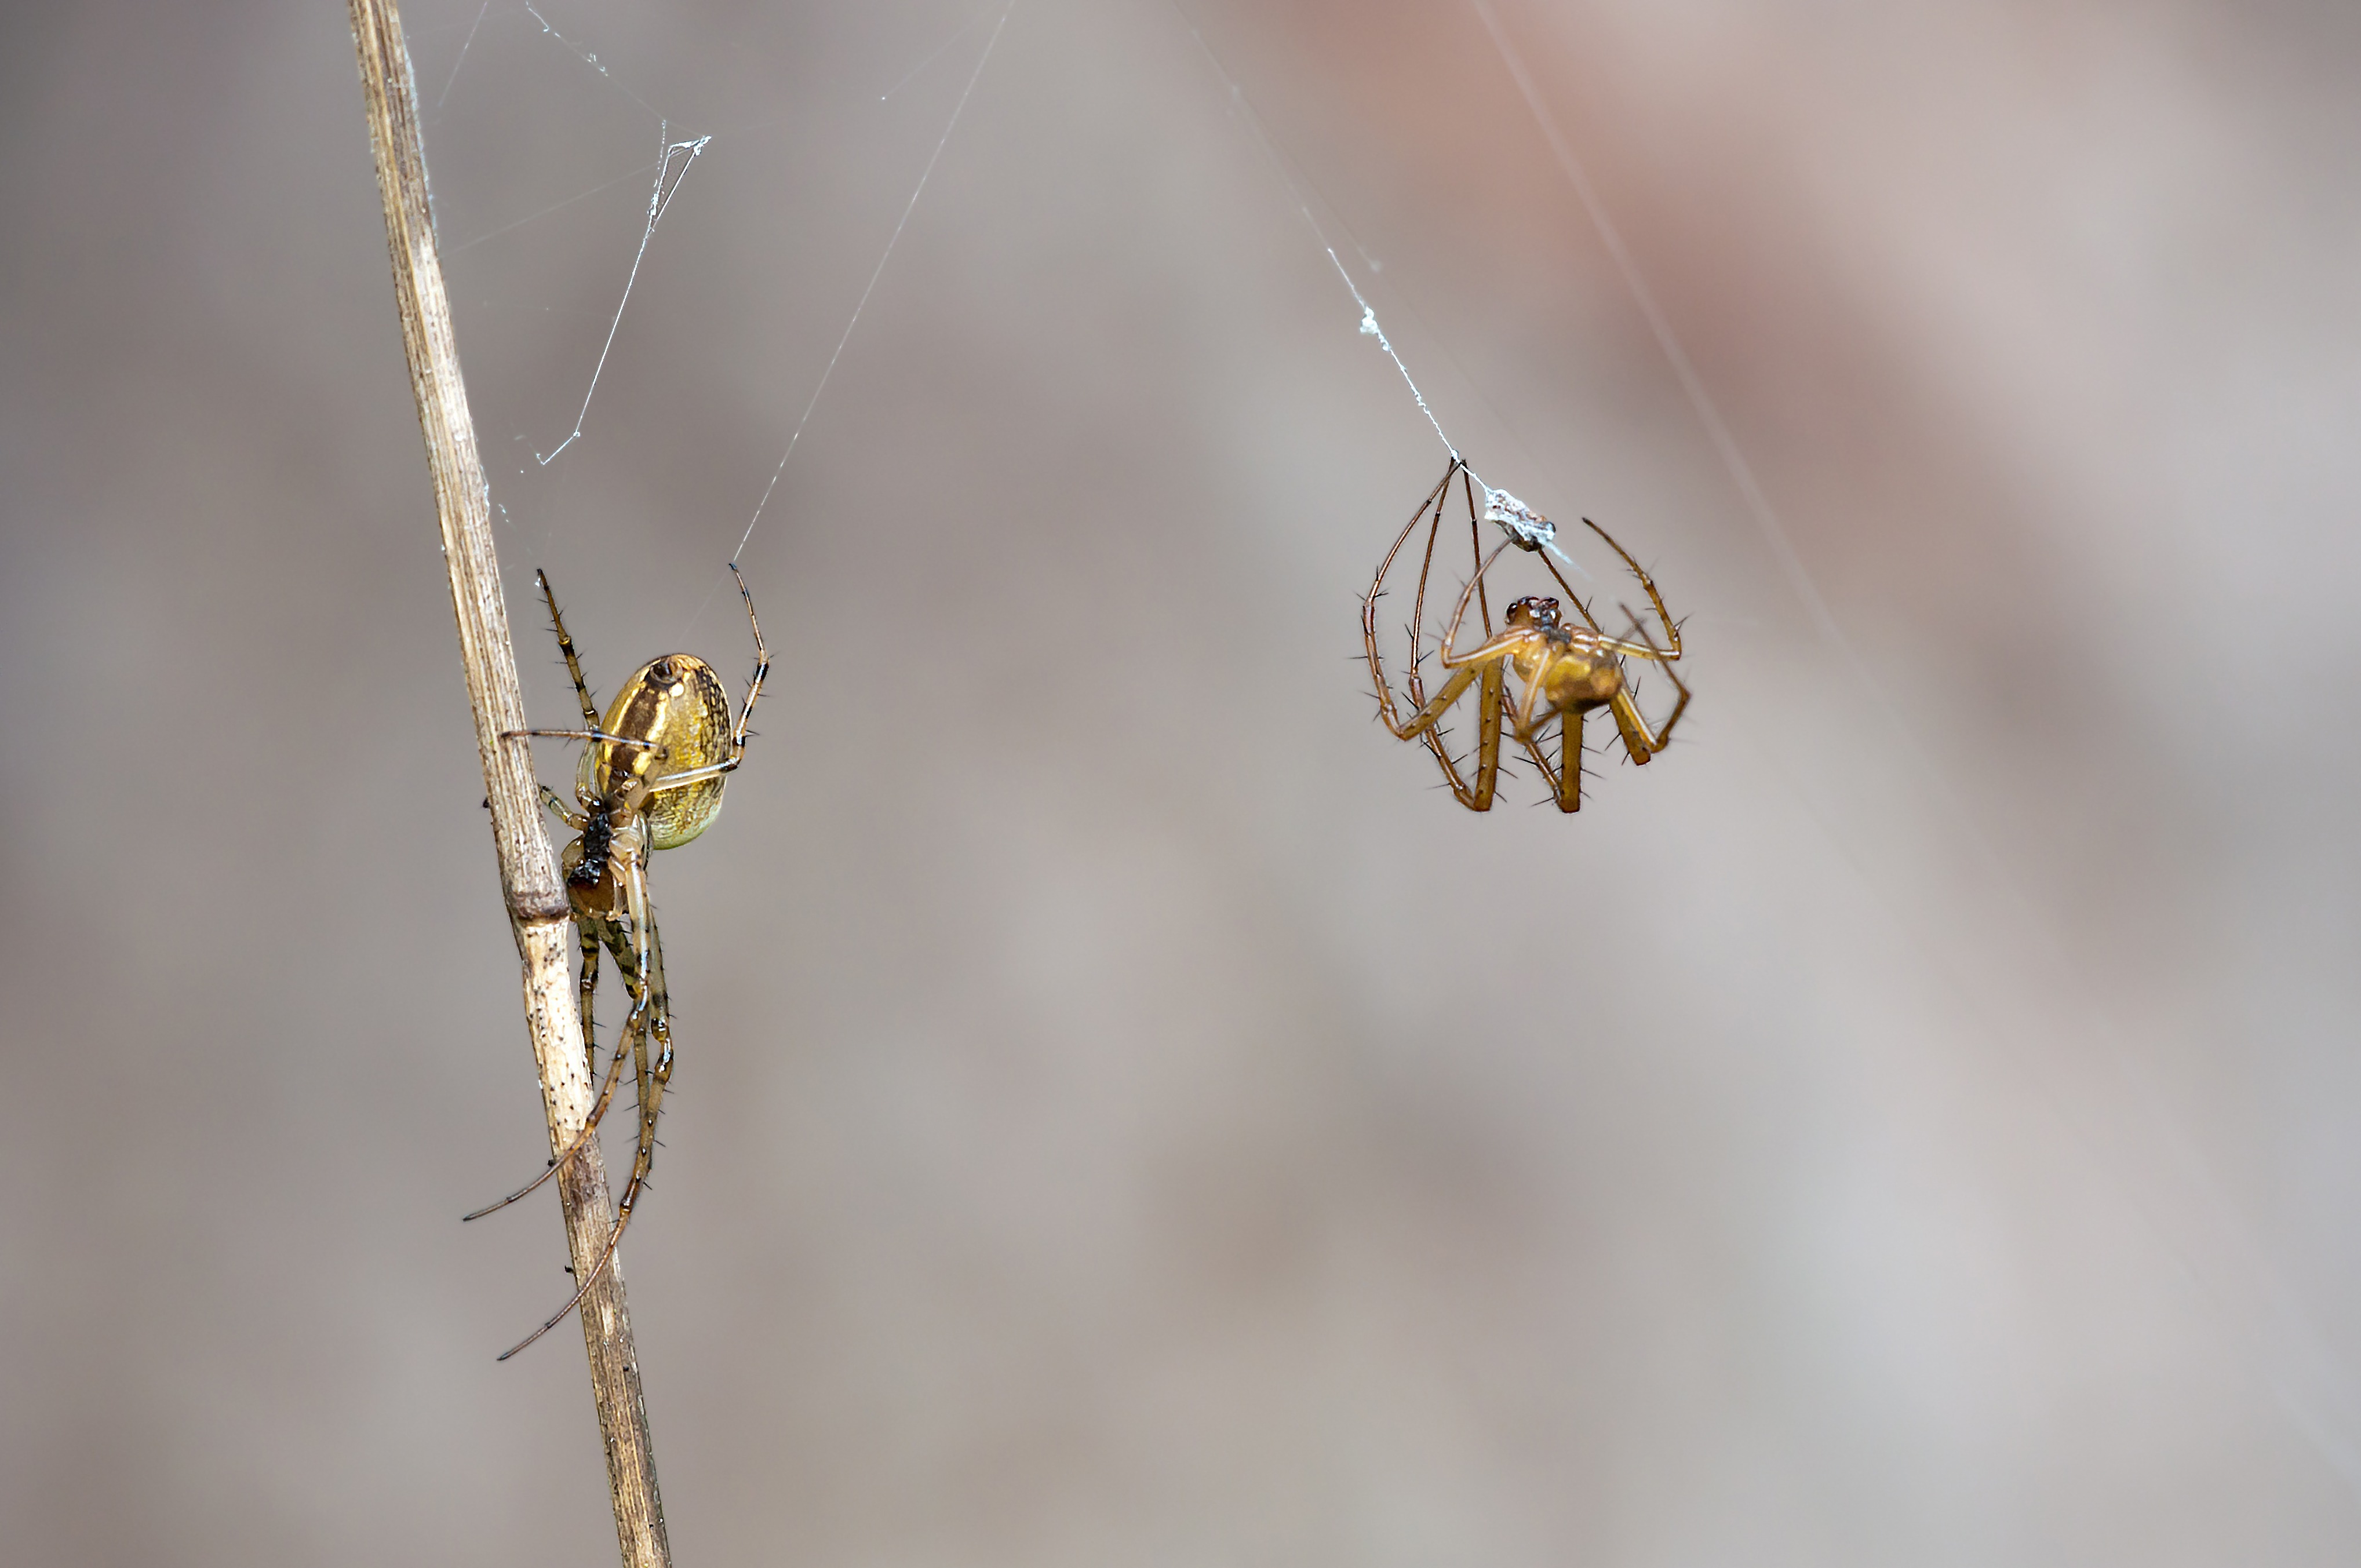
nature, branch, photography, leaf, flower, female, insect, fauna, invertebrate, twig, close up, males, macro photography, metellina segmentata, autumn spiders, bridal gift